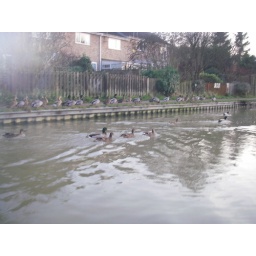
Lots of ducks swimming in the water